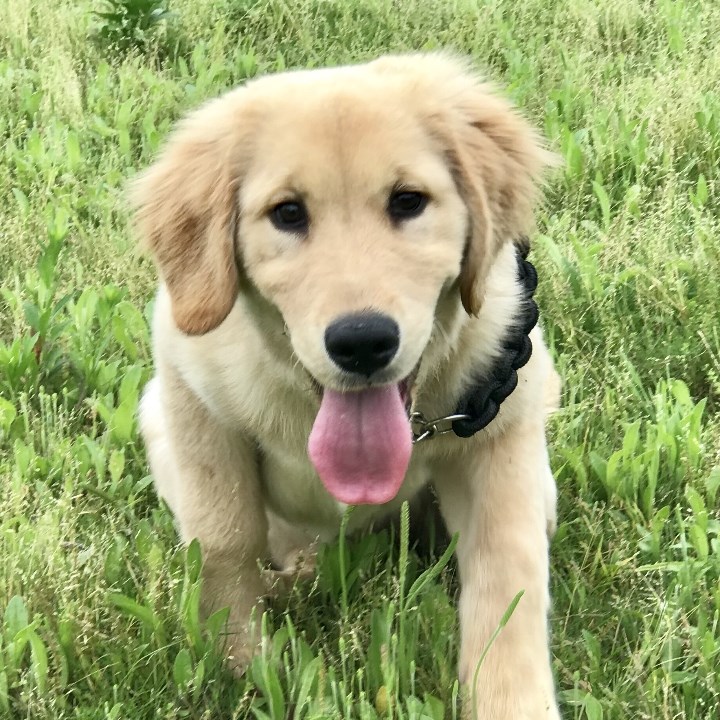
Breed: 5355-n000126-golden_retriever